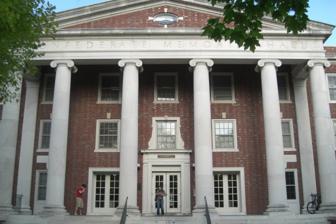
Building: Memorial Hall, Vanderbilt University
Country: United States of America
Year built: 1935
This article is about the dormitory hall at Vanderbilt University. For the museum in New Orleans, Louisiana, see Confederate Memorial Hall . Memorial Hall Confederate Memorial Hall Memorial Hall in 2007 (then known as Confederate Memorial Hall) General information Town or city Nashville Country United States Completed 1935 Owner Vanderbilt University Design and construction Architect(s) Henry C. Hibbs Memorial Hall (formerly known as Confederate Memorial Hall ) is a historic building on the Peabody College campus of Vanderbilt University in Nashville, Tennessee . It was built in 1935 as a dormitory hall for female descendants of Confederate States Army veterans. Its former name resulted in multiple lawsuits and student unrest . In August 2016, Vanderbilt announced it would reimburse the United Daughters of the Confederacy for their financial contribution and remove the word Confederate from the building. History The project was initiated by the United Daughters of the Confederacy (UDC) as early as the mid-1890s and was supported by Peabody College president James D. Porter , a Confederate veteran and former Tennessee governor, in 1902. Edith D. Pope , the second editor of the Confederate Veteran and a leading member of the Nashville No. 1 chapter of the UDC, played a key role in its construction. In addition, Pope and other members of the UDC made sure the college would offer a course on Southern history. The construction of Confederate Memorial Hall was supported by a $50,000 donation from the UDC in 1933. The total cost of construction was $140,000. The building was completed in 1935. It was used as a residential building by female descendants of Confederate veterans who were selected by the UDC to live free of charge while they studied education. Memorial Hall in 2006 The building became part of Vanderbilt University campus in 1979 when the university acquired Peabody College. By 1988, students were holding protests on campus, arguing the building's name was offensive to black students. As a result, the university added a memorial plaque near the building to contextualize the origin of the name. When Gordon Gee became Chancellor in 2002, he tried to change the name of the building. However, the United Daughters of the Confederacy sued the university in the Davidson County Chancery Court. The case went to the Tennessee Supreme Court , and Judge William C. Koch, Jr. sided with the UDC. By 2005, Judge William B. Cain of the Tennessee Court of Appeals concluded that the word Confederate was not about slavery, but about the fallen soldiers of the Confederate States Army, who defended their land against Northern invaders. When he suggested Vanderbilt University would have to repay the UDC for their $50,000 donation (adjusted to inflation), the university dropped the lawsuit. However, the university used the name "Memorial Hall" in their publications. In November 2015, students asked Chancellor Nicholas Zeppos to change the name on the building, arguing that "Vanderbilt refuses to pay $1 million to the Daughters of the Confederacy to divorce this university from its 'racist' past but raised $10 million to renovate campus baseball facilities". On August 15, 2016, the university announced it would remove the word Confederate from the building after receiving an anonymous donation of $1.2 million to repay the United Daughters of the Confederacy. The UDC "reluctantly" accepted the donation. Meanwhile, the university hid the word Confederate with a "temporary covering". Alumnus Clay Travis , a Fox Sports journalist, criticized his alma mater's decision to remove the word Confederate , comparing them to "Middle Eastern terrorists". In response, Jack Daniel's canceled a $3,000 promotion deal it had with Travis. See also List of Confederate monuments and memorials Removal of Confederate monuments and memorials References